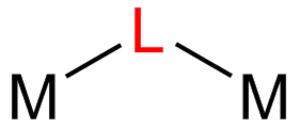
Un ligand pontant est un ligand qui se connecte à deux atomes ou plus, généralement des ions métalliques, ce ligand pouvant être atomique ou polyatomique. Virtuellement, tous les complexes organiques sont des ligands pontants, ce terme est donc réservé à des petits ligands tels que les pseudohalogénures ou des ligands spécifiquement conçus pour se lier à deux atomes métalliques.